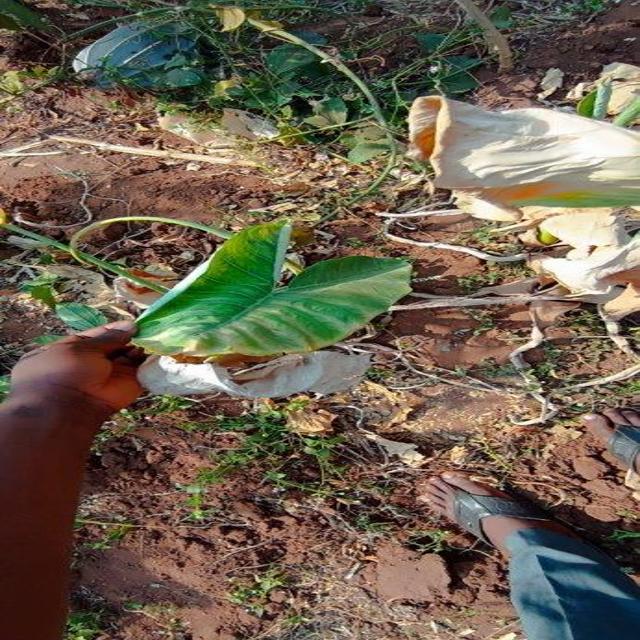
Label: Healthy